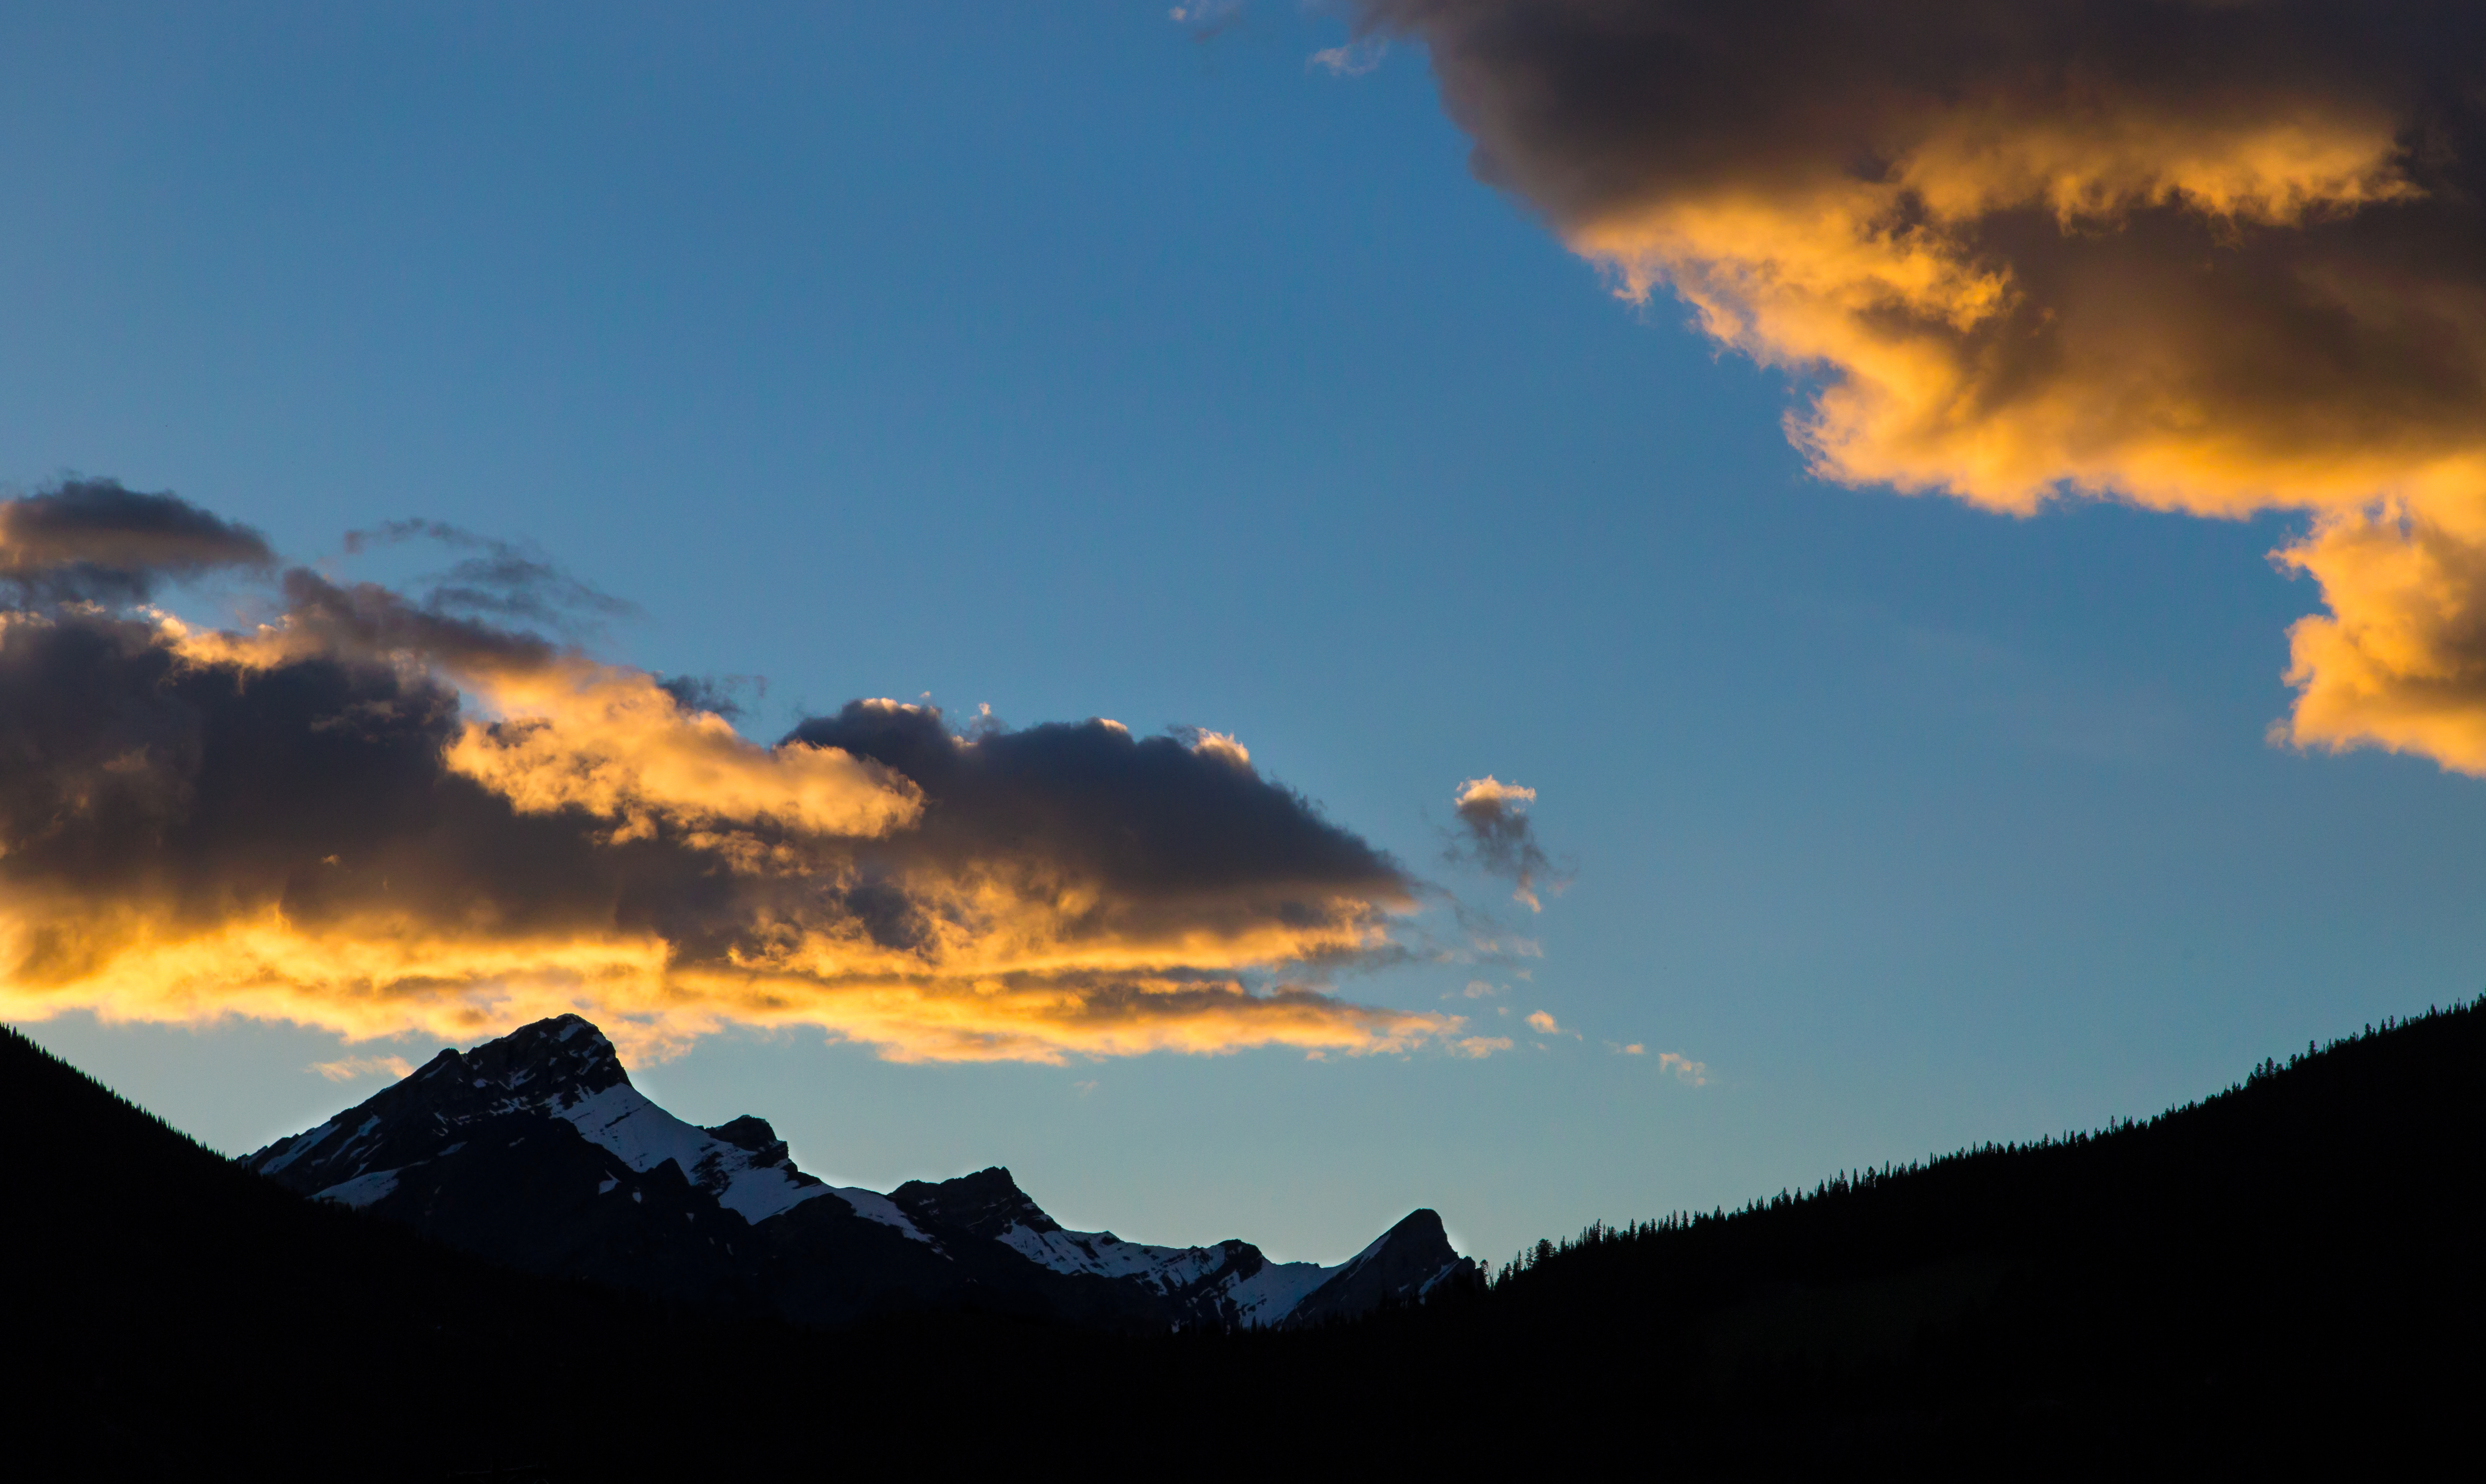
landscape, nature, horizon, mountain, cloud, sky, sun, sunrise, sunset, sunlight, morning, hill, dawn, atmosphere, mountain range, dusk, evening, orange, scenery, blue, clouds, mountains, canada, rockies, alberta, banffnationalpark, 52sunsets2, afterglow, meteorological phenomenon, mountainous landforms